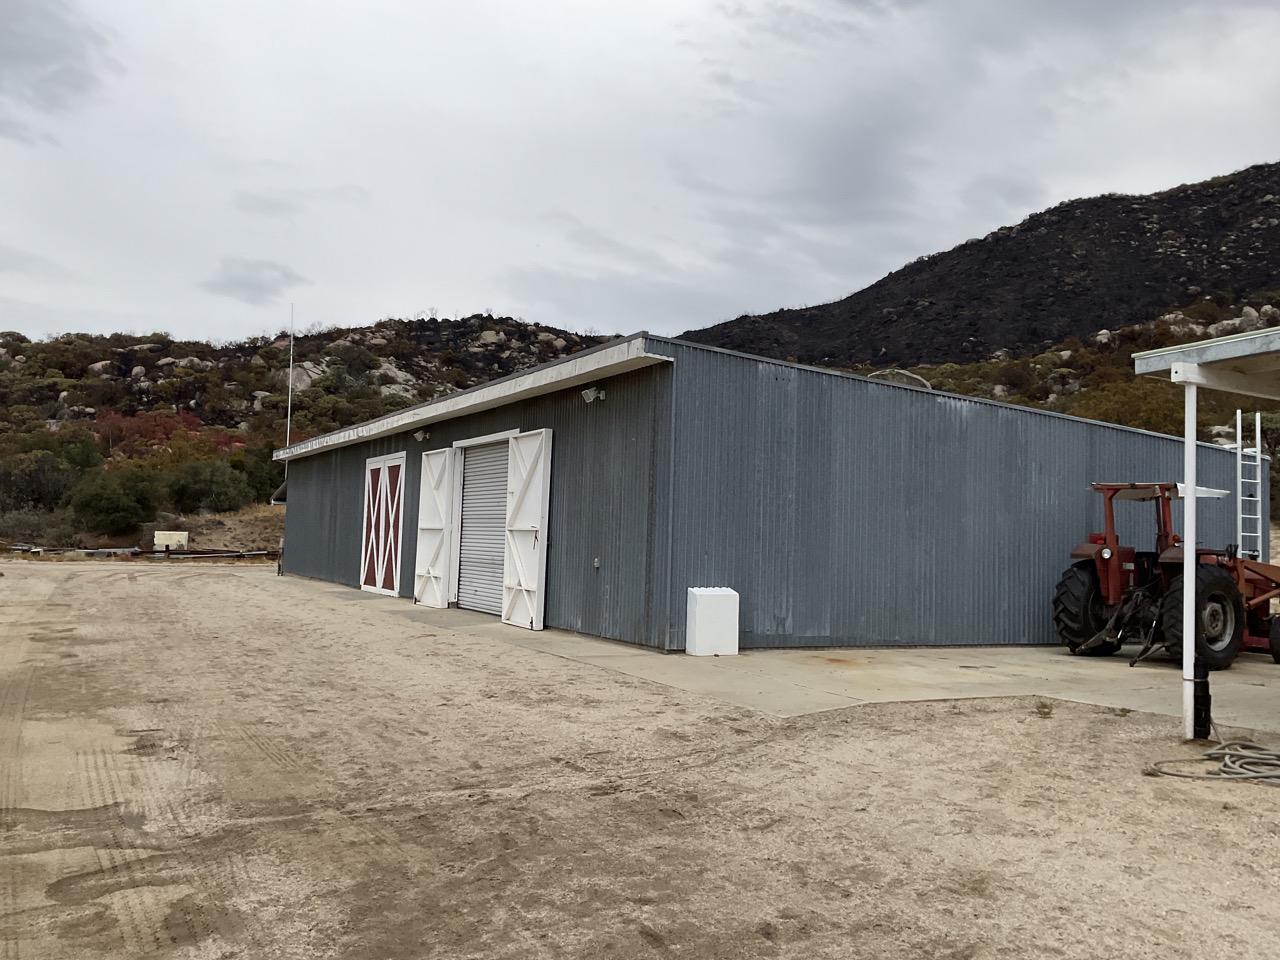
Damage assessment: no_damage